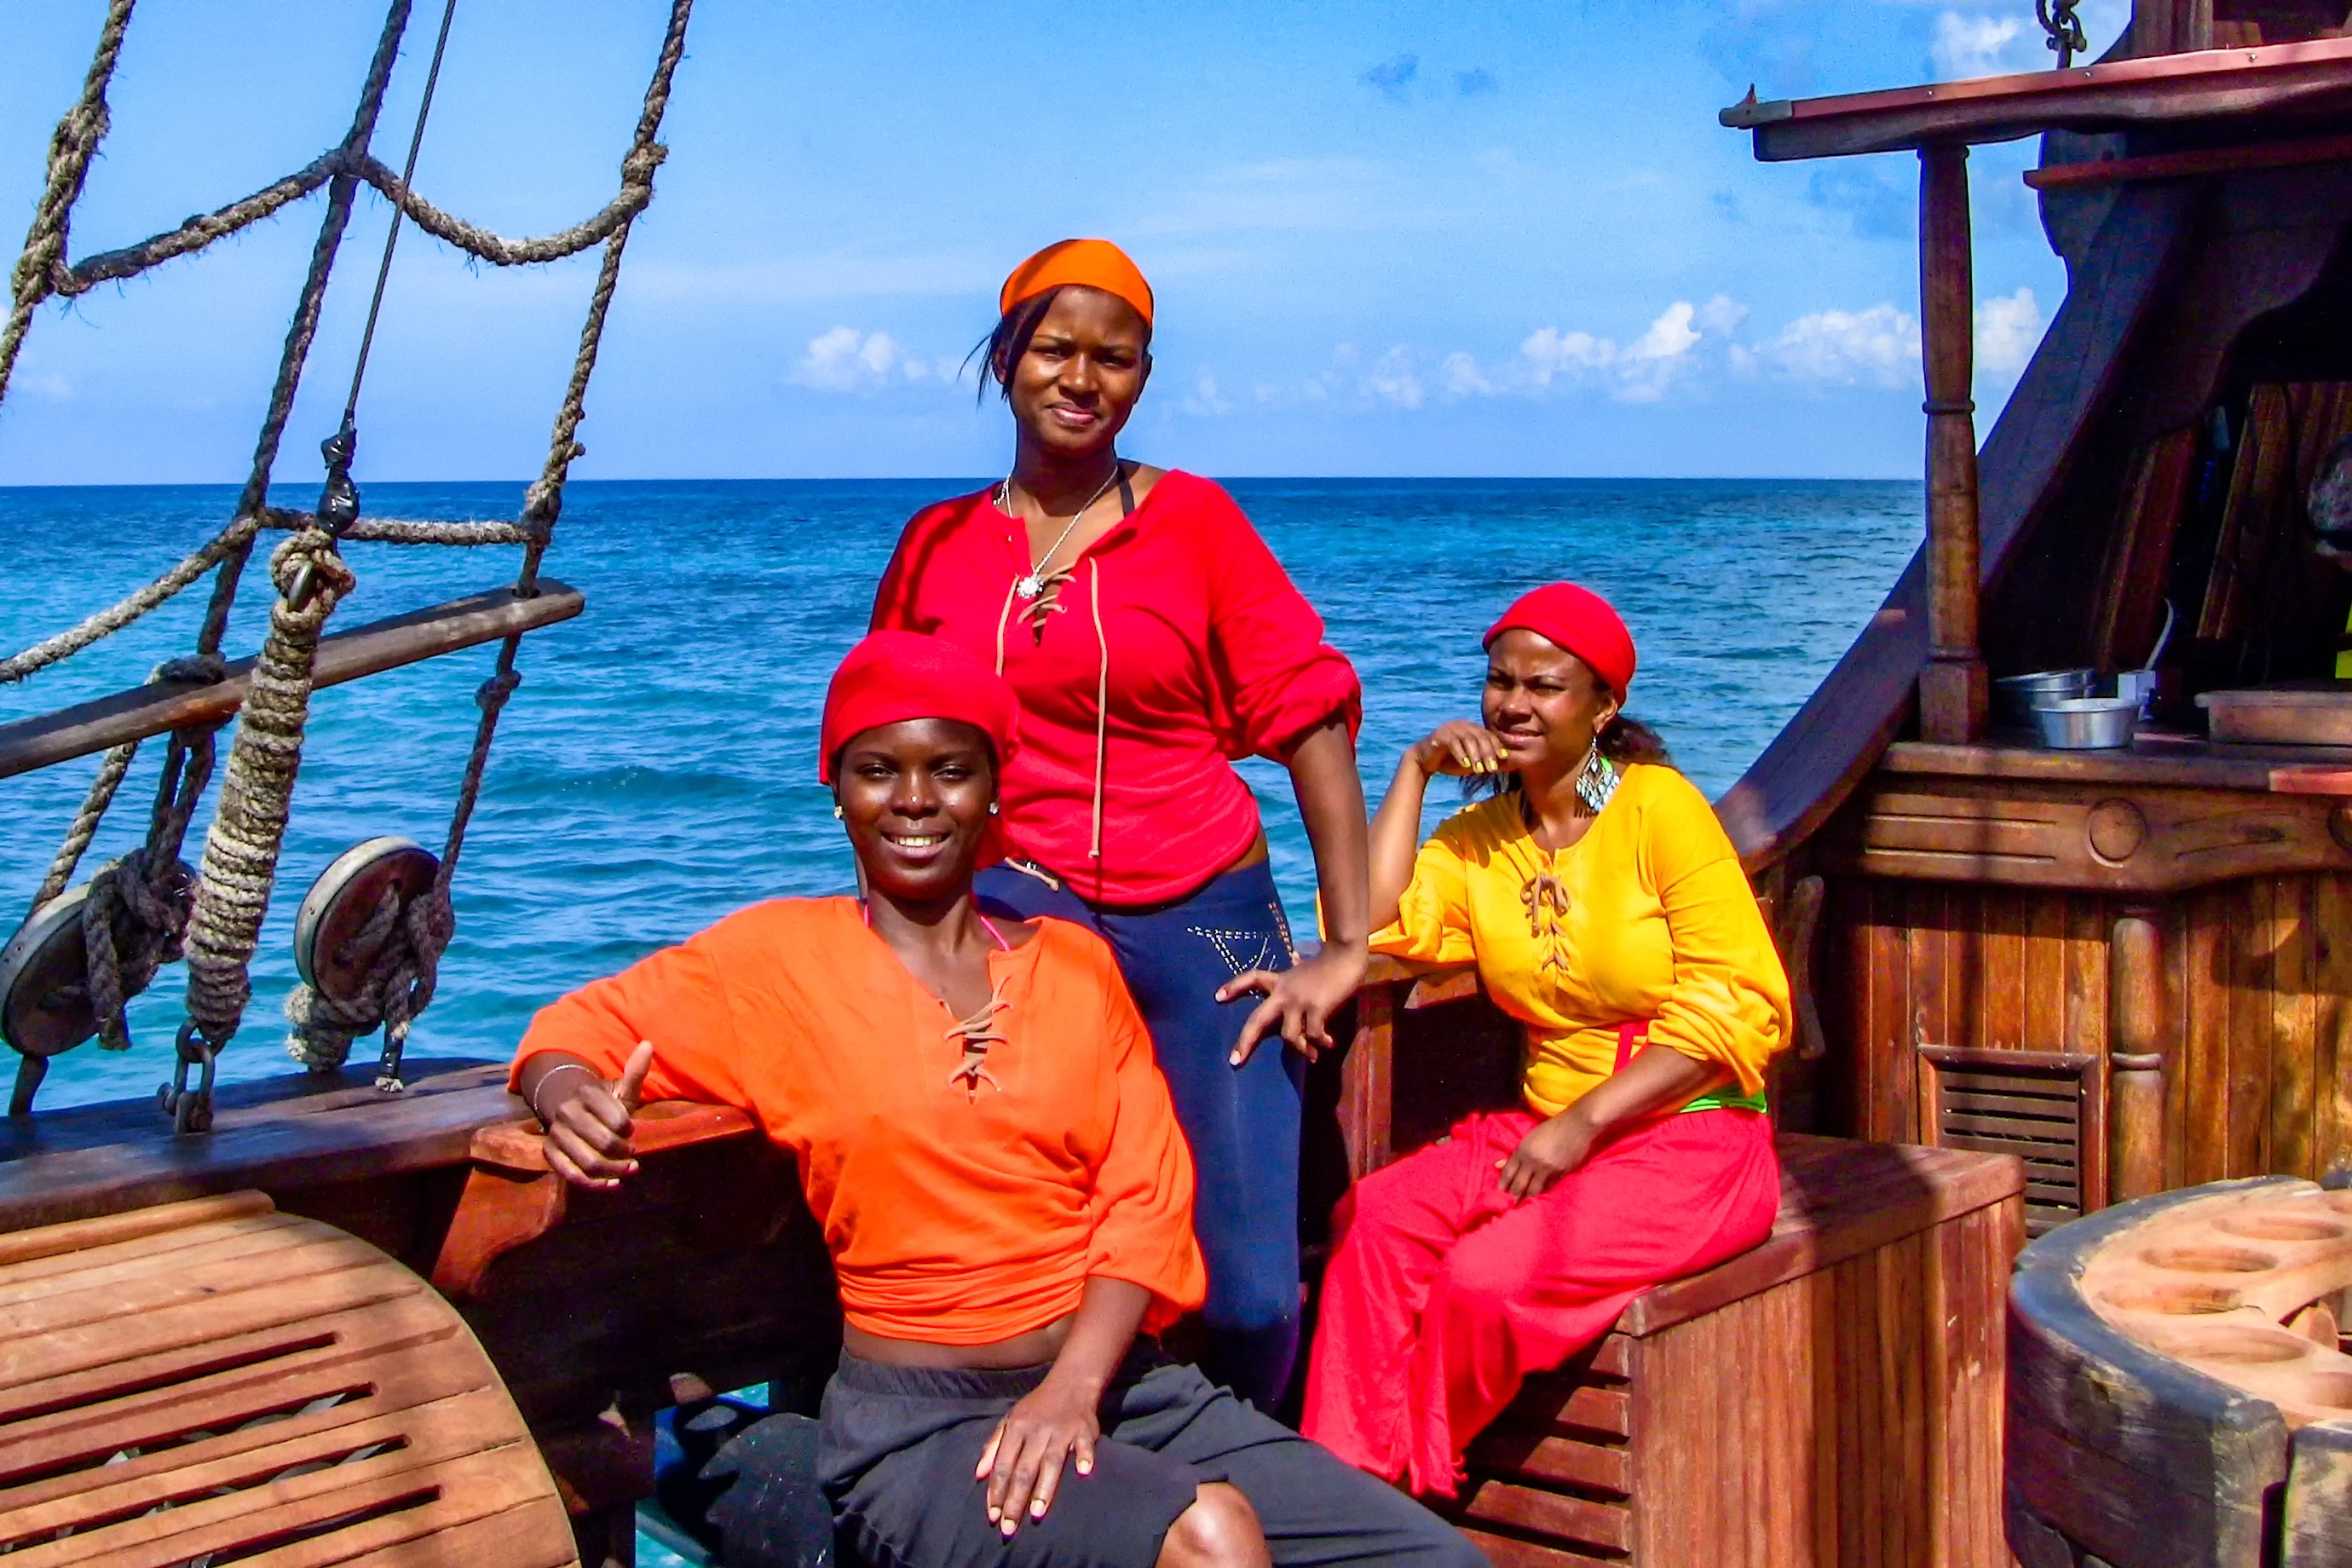
ocean, boat, chain, film, ship, vacation, telescope, vehicle, bag, compass, black, necklace, jewellery, battle, gold, gloomy, pirate, shiny, watercraft, pearl, mood, beads, treasure, dangerous, carneval, jewels, pirates, skull and crossbones, curse, header, head image, treasure chest, pearl necklaces